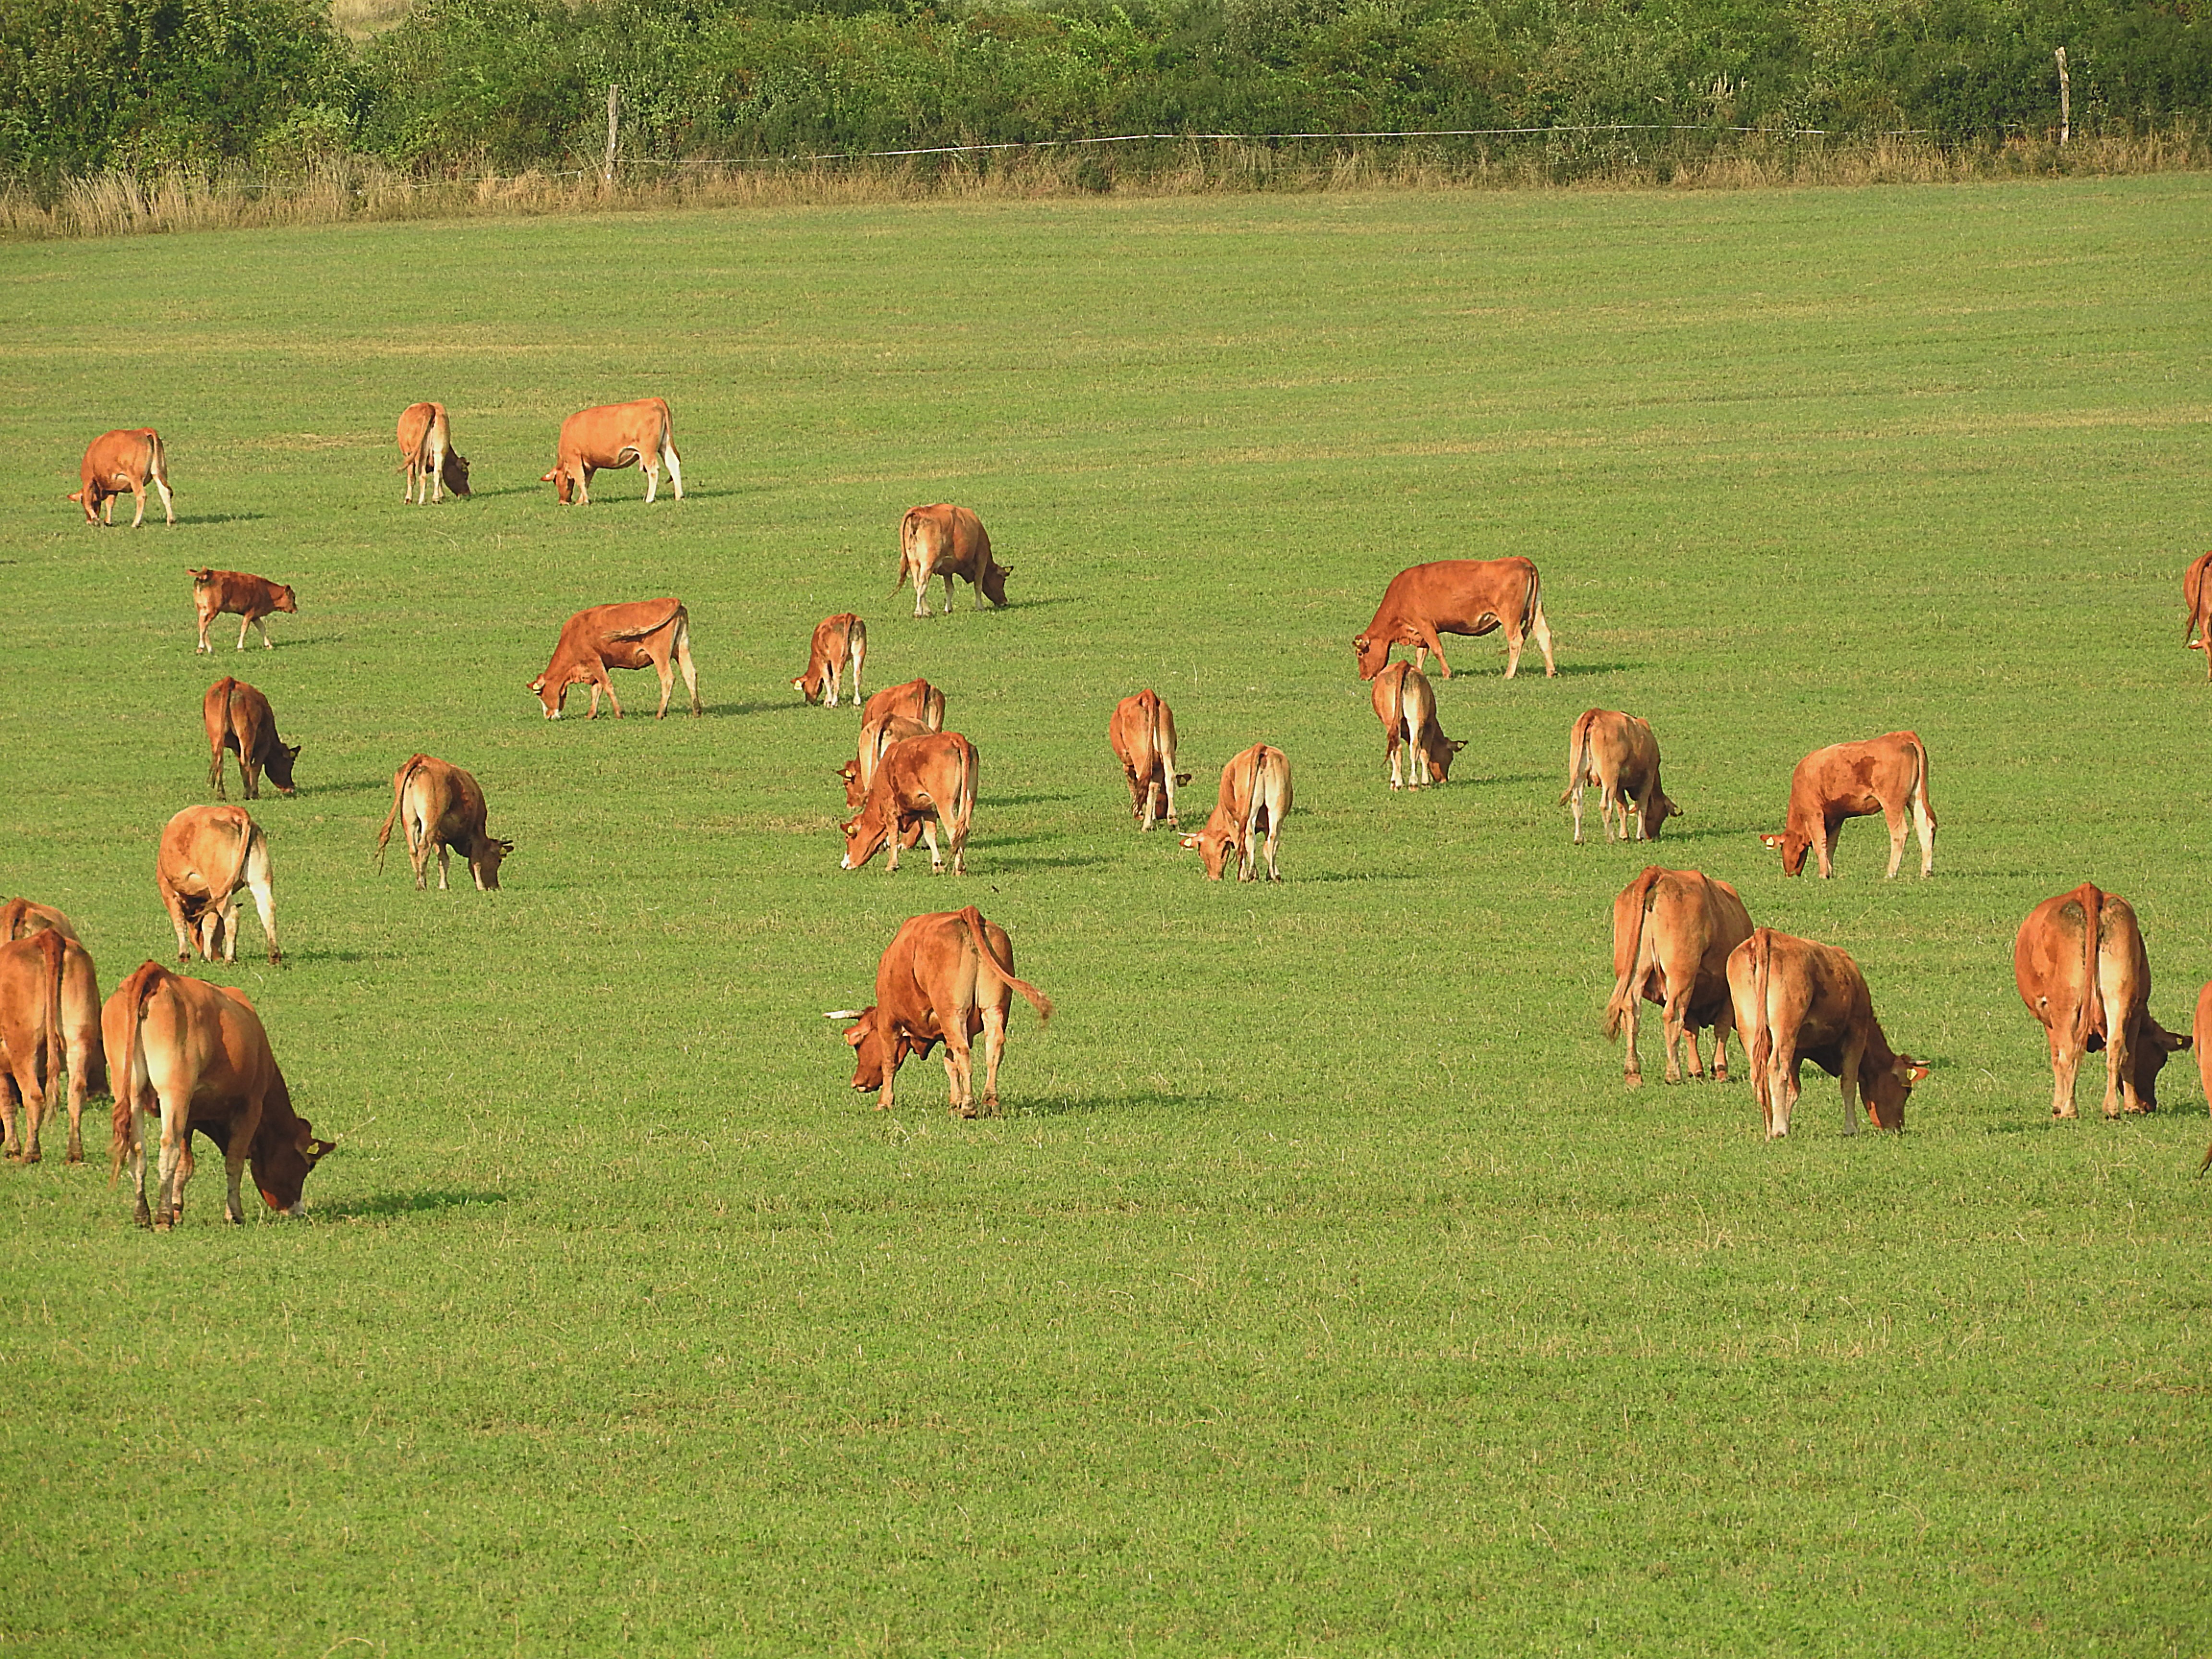
grass, field, farm, meadow, prairie, cattle, herd, pasture, grazing, agriculture, fauna, plain, graze, cows, grassland, ecosystem, steppe, rural area